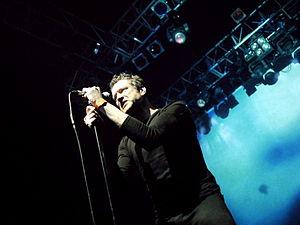
Blancmange est un groupe de new wave et synthpop britannique, originaire de Harrow, en Angleterre. Il est composé de Neil Arthur et Stephen Luscombe. Actif entre 1980 et 1987, il se reforme en 2006.